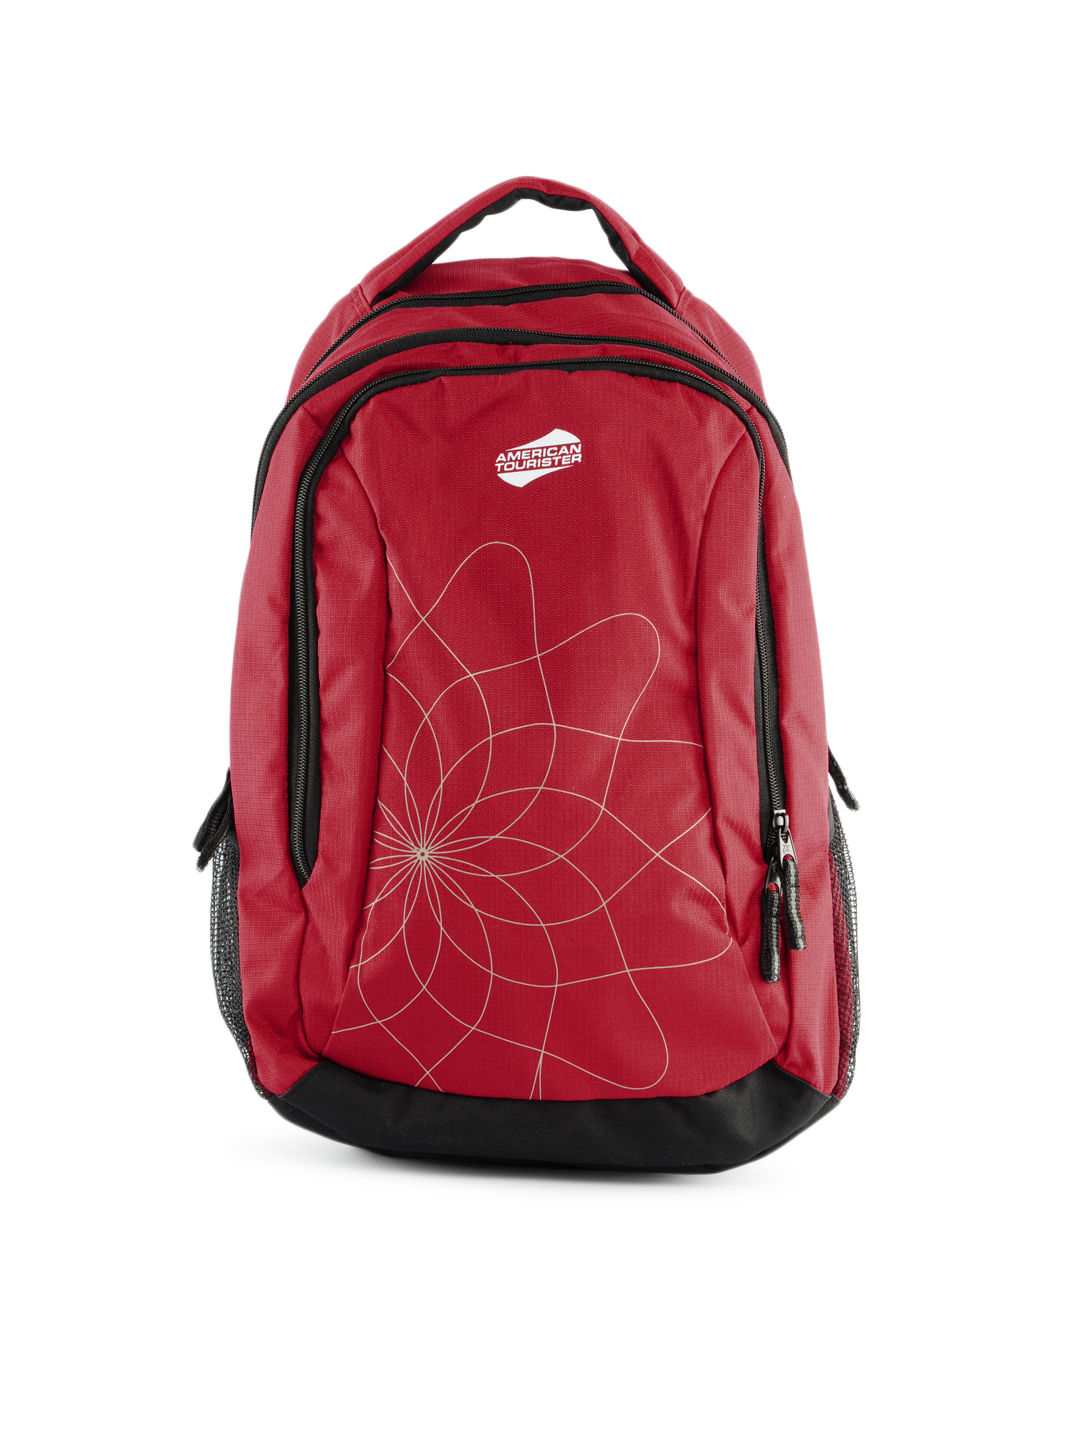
American Tourister Unisex Code Red Backpack
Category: Accessories / Bags / Backpacks
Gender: Unisex
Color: Red
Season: Winter 2015
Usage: Casual